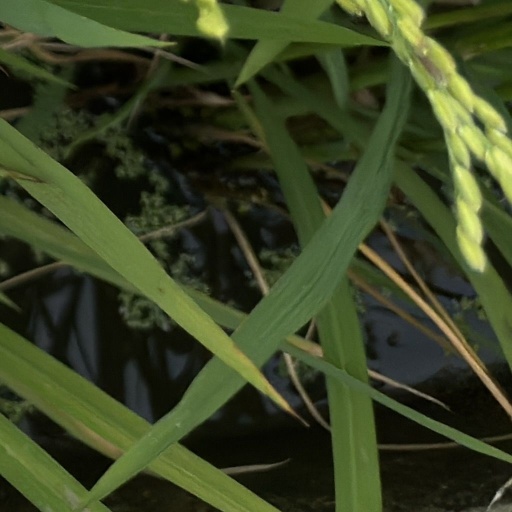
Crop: rice